Eustoquio Díaz Vélez

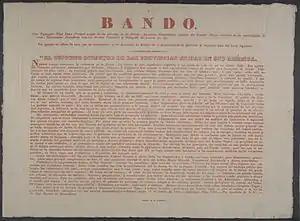
Proclamation of Don Eustoquio Díaz Vélez.

In March 1819 he requested the removal from Governor, keeping only the functions of Police General Intendant. However, he hold both offices until February 1820.